Christmas cookie

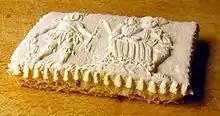
A traditional Austrian springerle

"Sandbakelse" are sugar cookies from nineteenth century Norway. The dough is pressed into tins, and then baked in an oven.